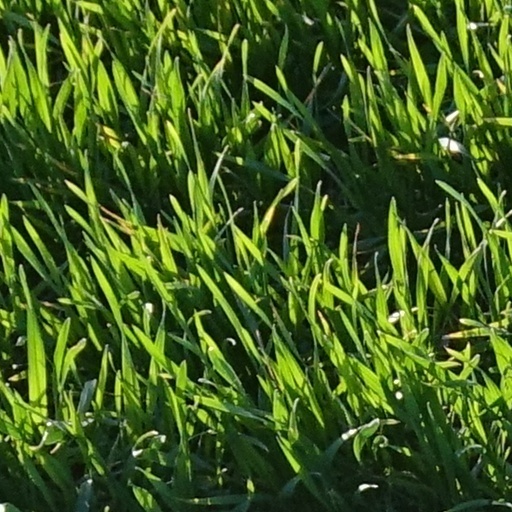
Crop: wheat